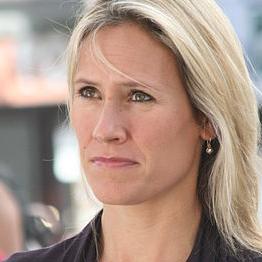
Age: 40